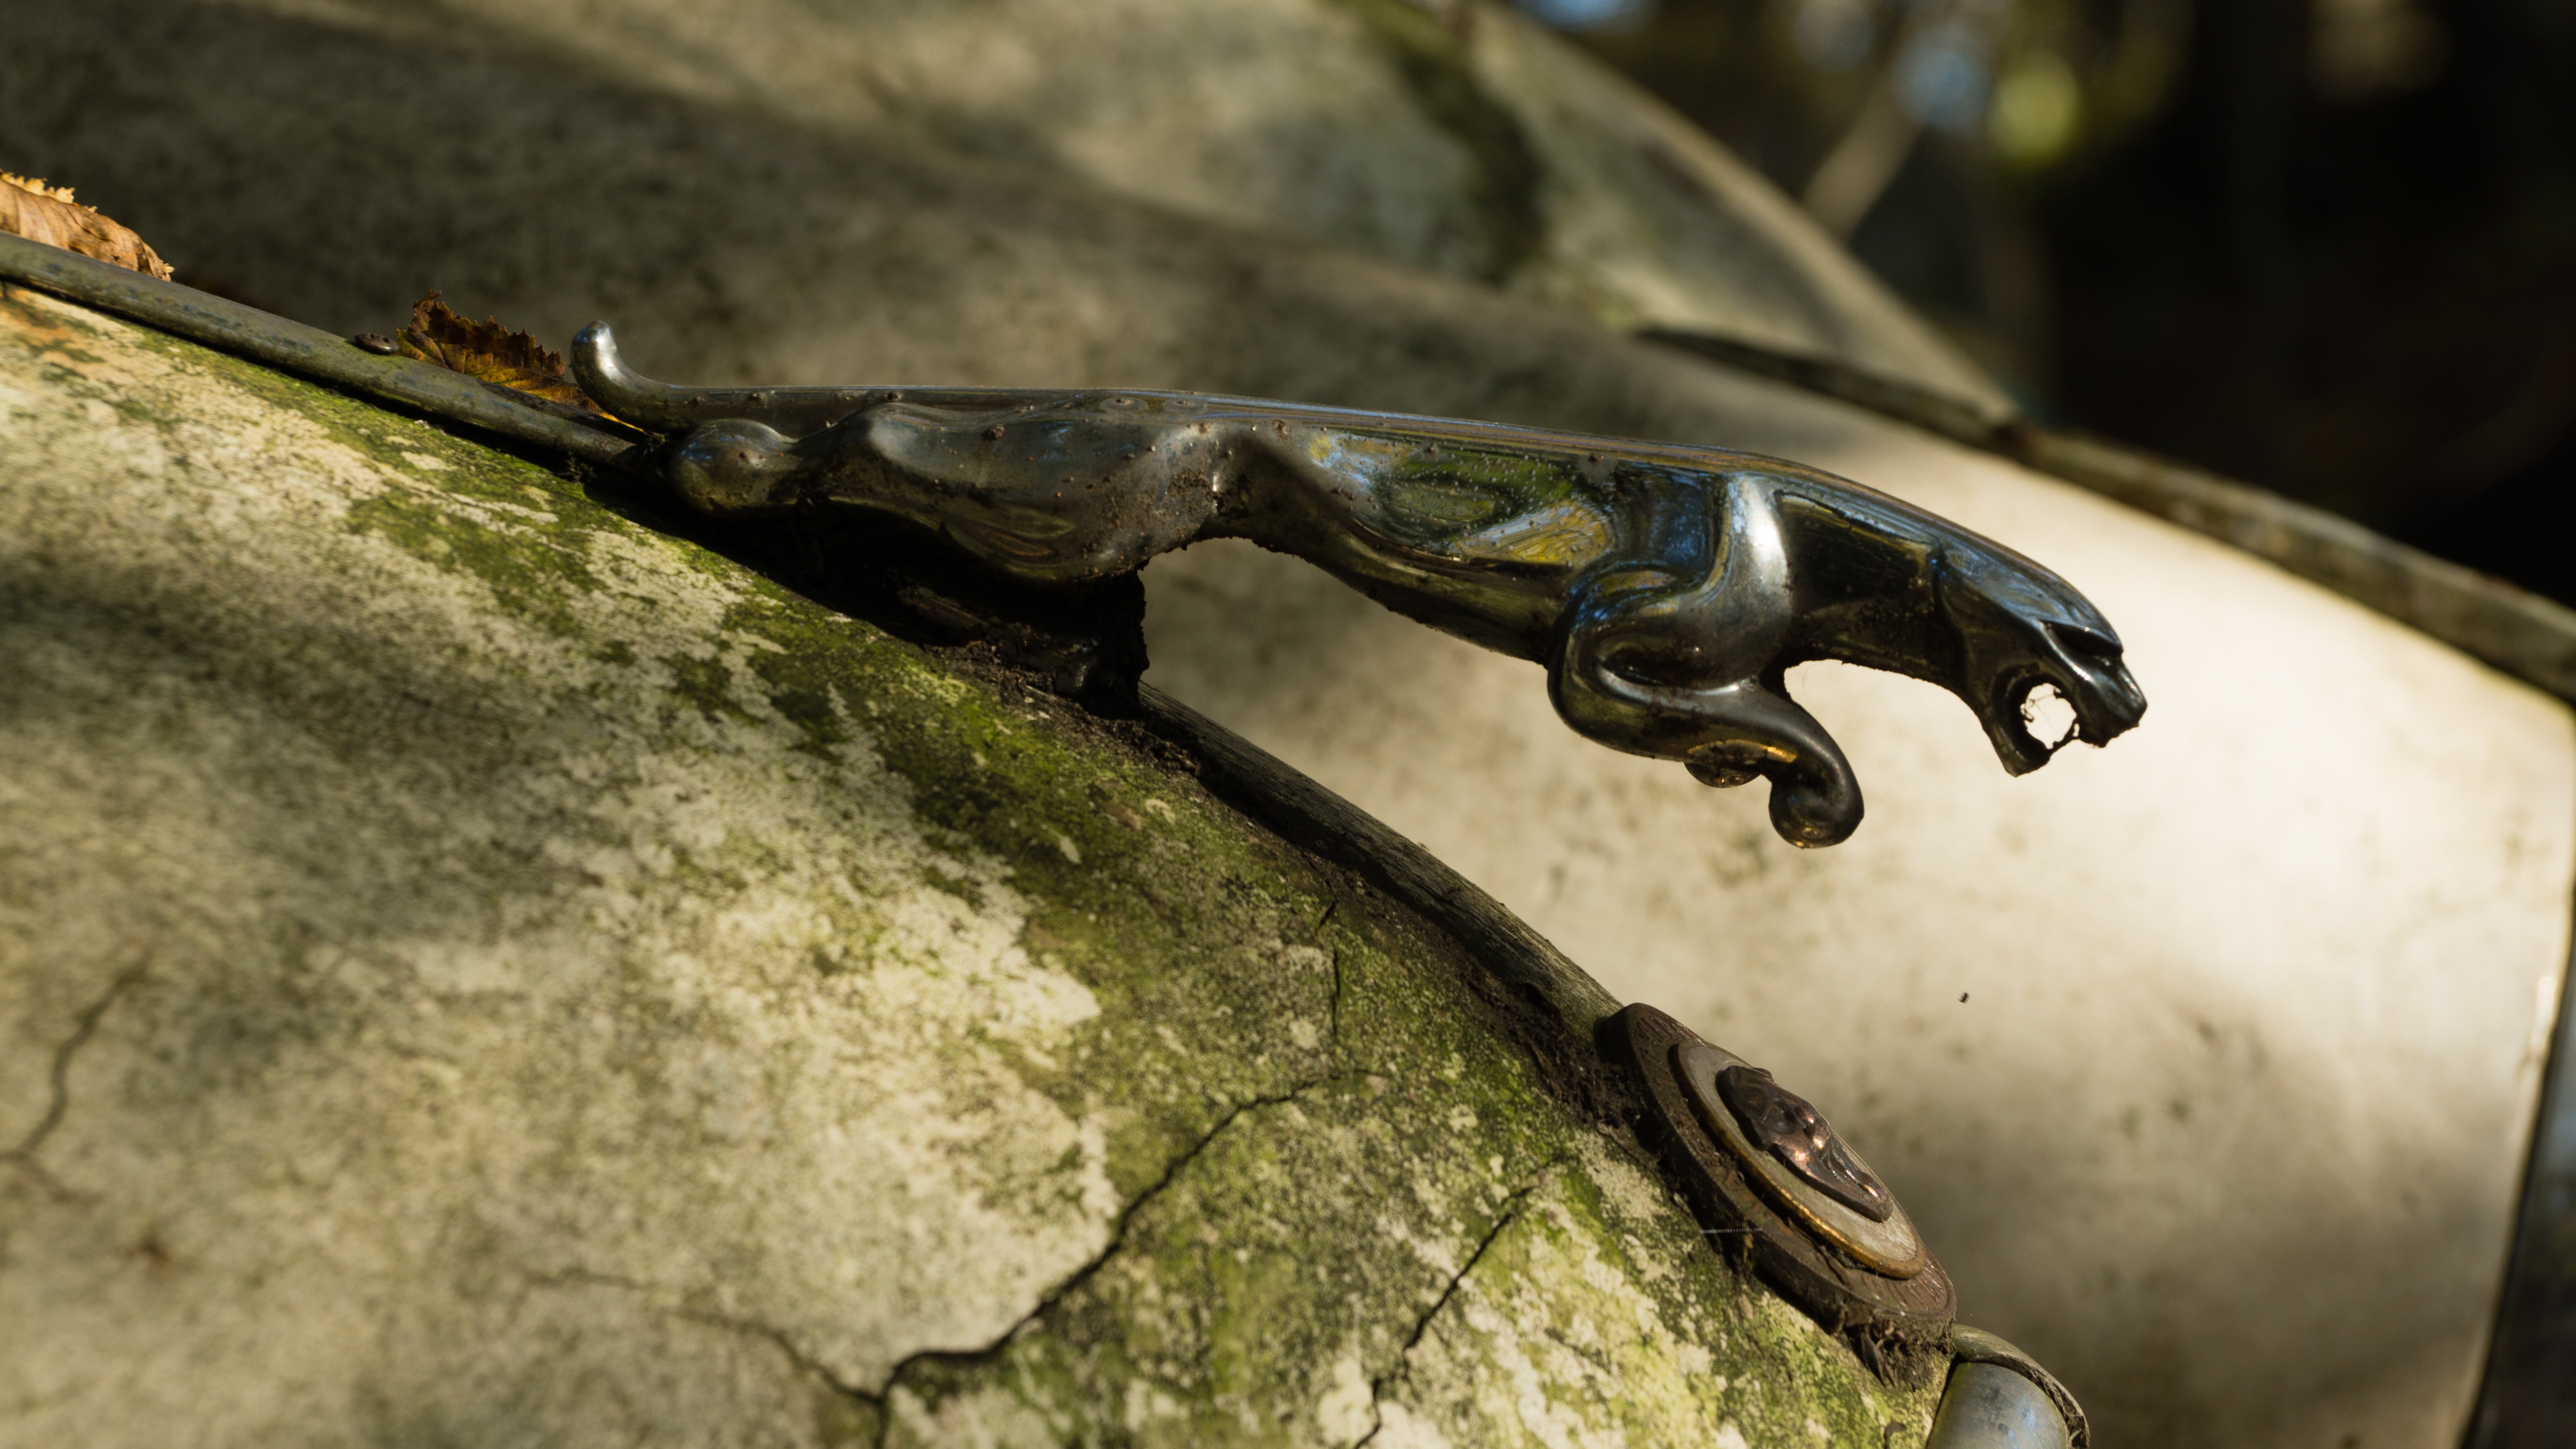
car, vintage, automobile, leaf, old, rust, green, abandoned, nostalgia, amphibian, fauna, classic car, emblem, junk yard, weathered, close up, chrome, luxury, silver, neglected, rusty, rusted, junkyard, jaguar, classic, forgotten, 1950s, aged, macro photography, corroded, scrapyard